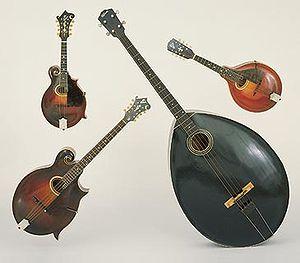
Le mandoloncelle est un instrument de musique à cordes pincées et doublées de la famille des mandolines. Cet instrument est un dérivé de la mandole et apparait au XIXᵉ siècle.
Cette liste regroupe l'intégralité des instruments produits par la Gibson Guitar Corporation, en ordre alphabétique. Cette liste exclue les produits de sous-marques de Gibson, telles que Epiphone.